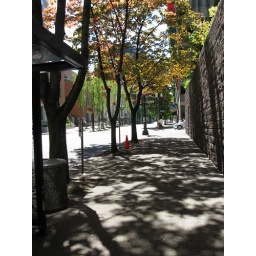
Backlit trees by sidewalk 2